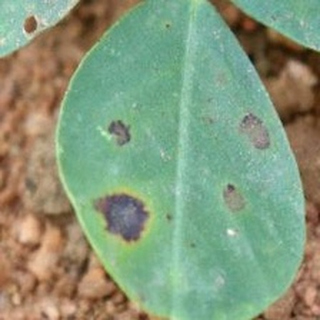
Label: groundnut_late_leaf_spot